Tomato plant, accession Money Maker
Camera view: horizontal (90 deg, fisheye); turntable rotation: 0 degrees
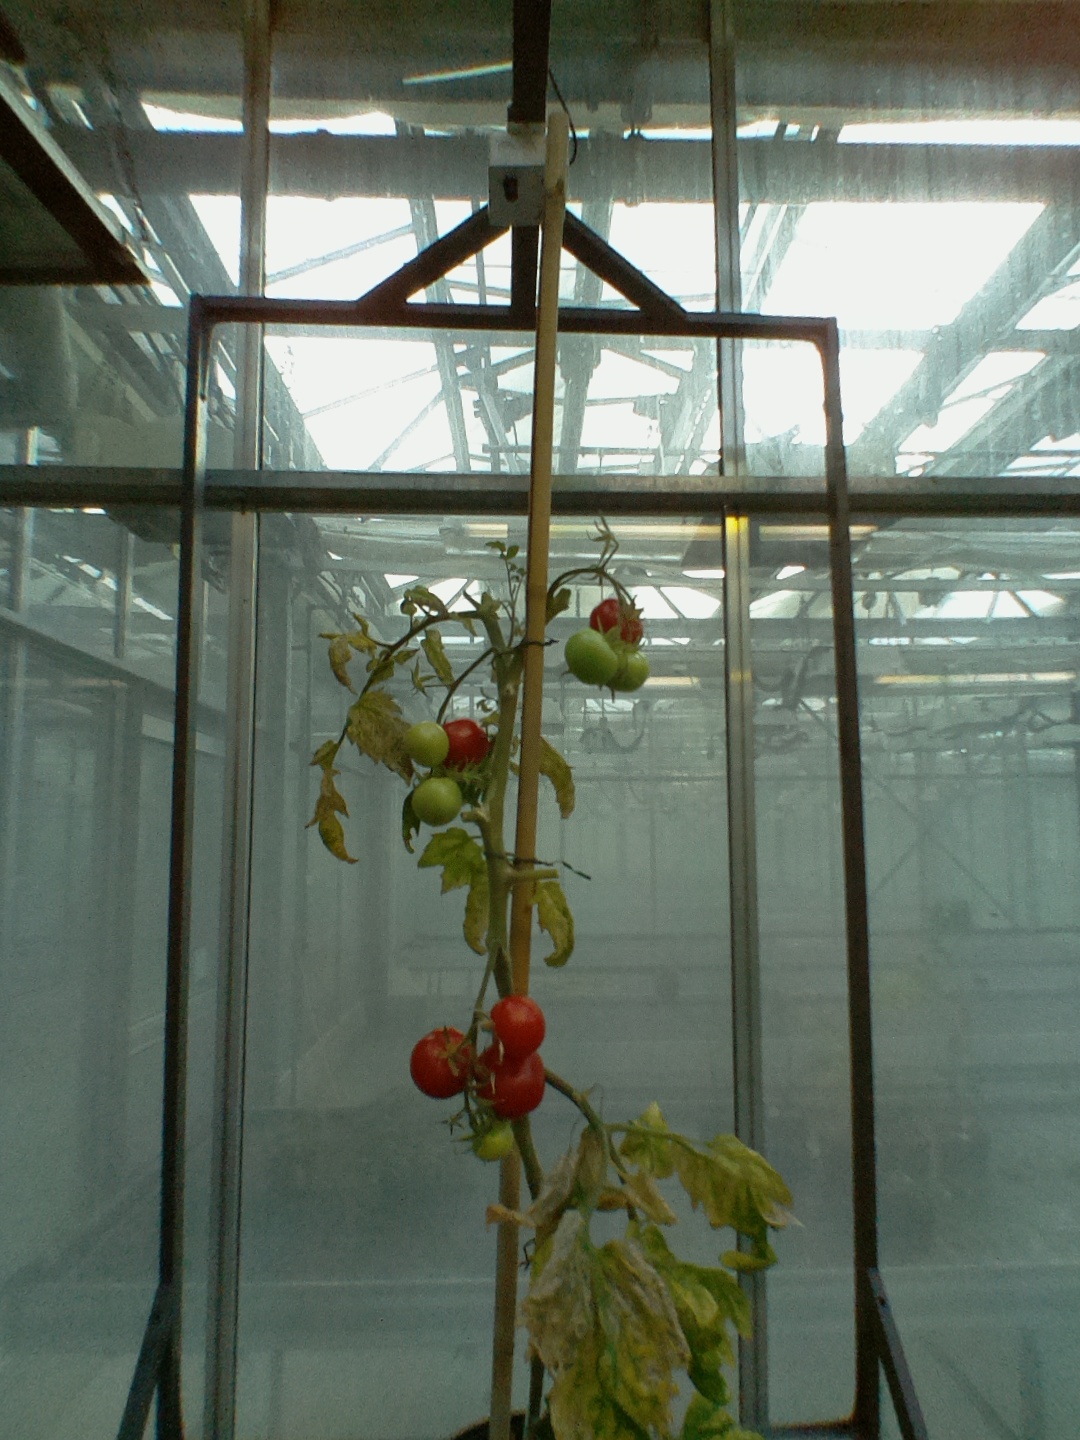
BBCH growth stage 86: 60%-70% of fruits show typical fully ripe color